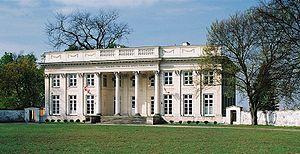
Maria Anna Wirtemberska née Czartoryska le 15 mars 1768 à Varsovie et morte le 21 octobre 1854 à Paris, est une écrivaine, salonnière, philanthrope et princesse polonaise de la famille Czartoryski.